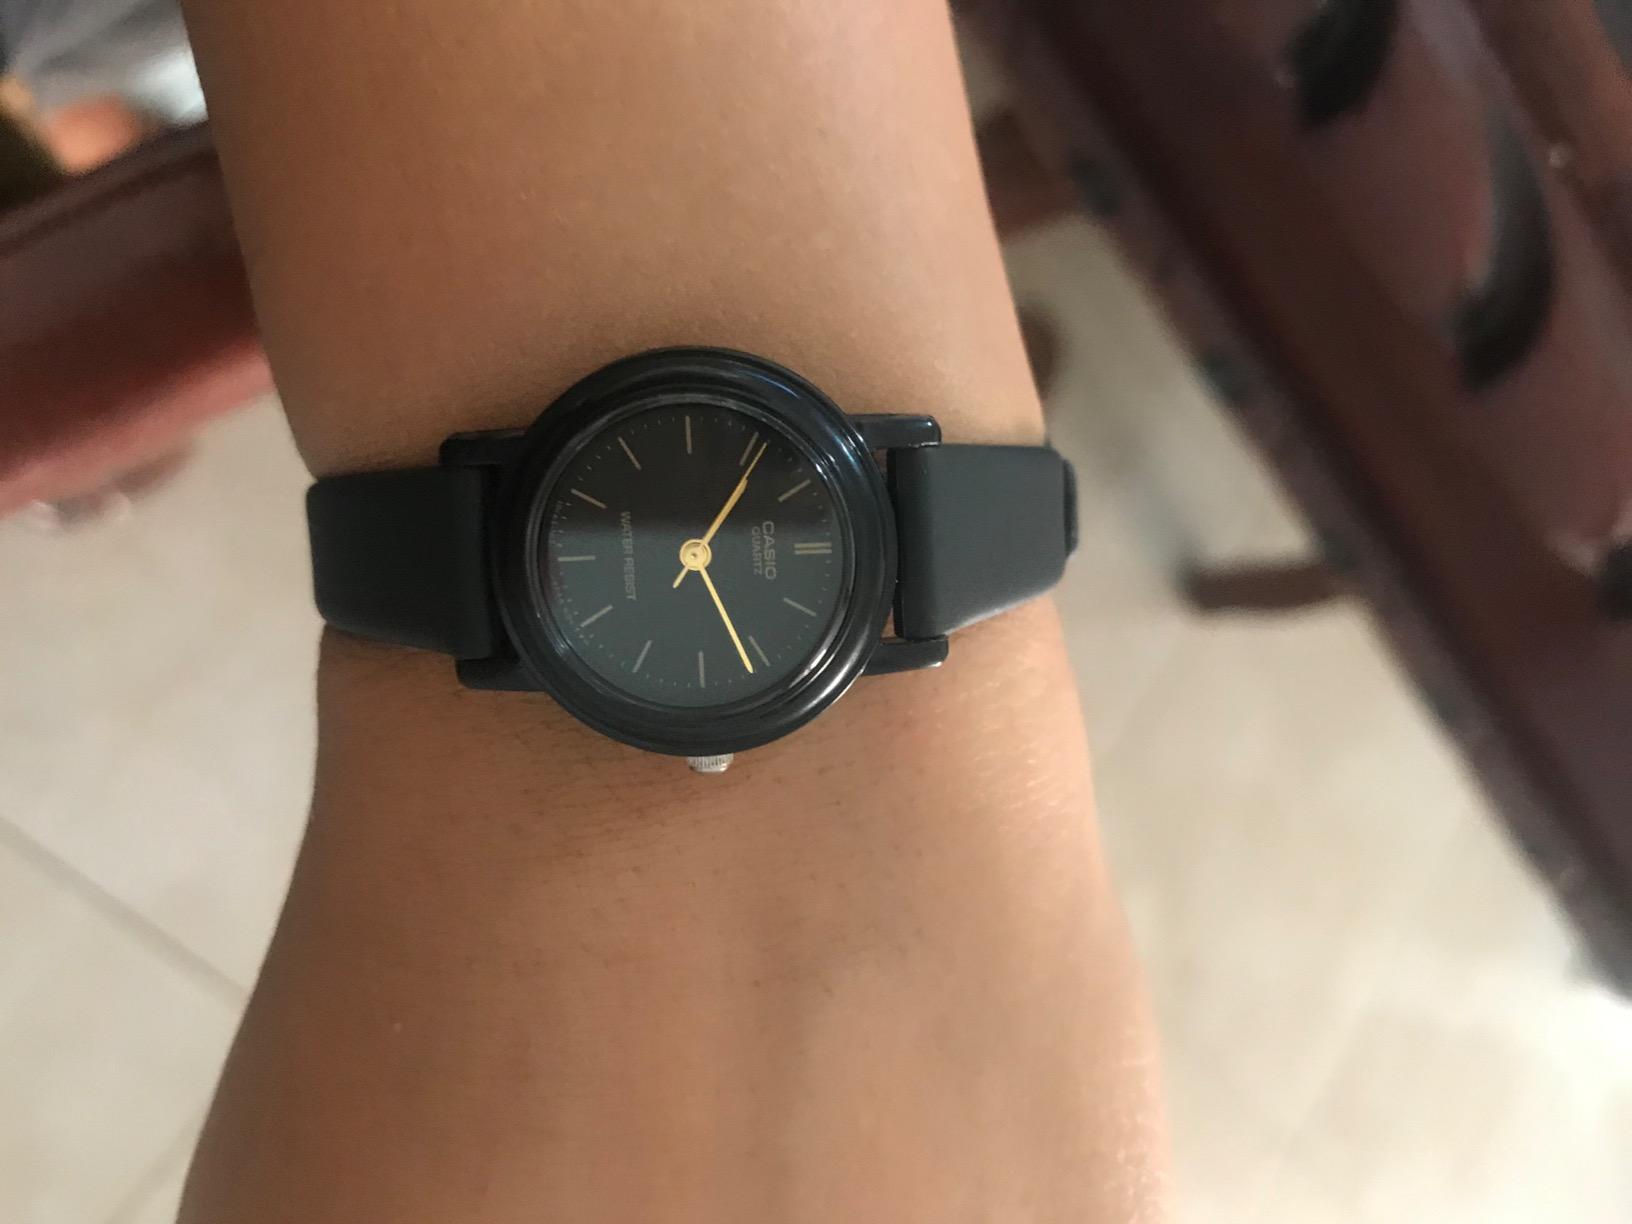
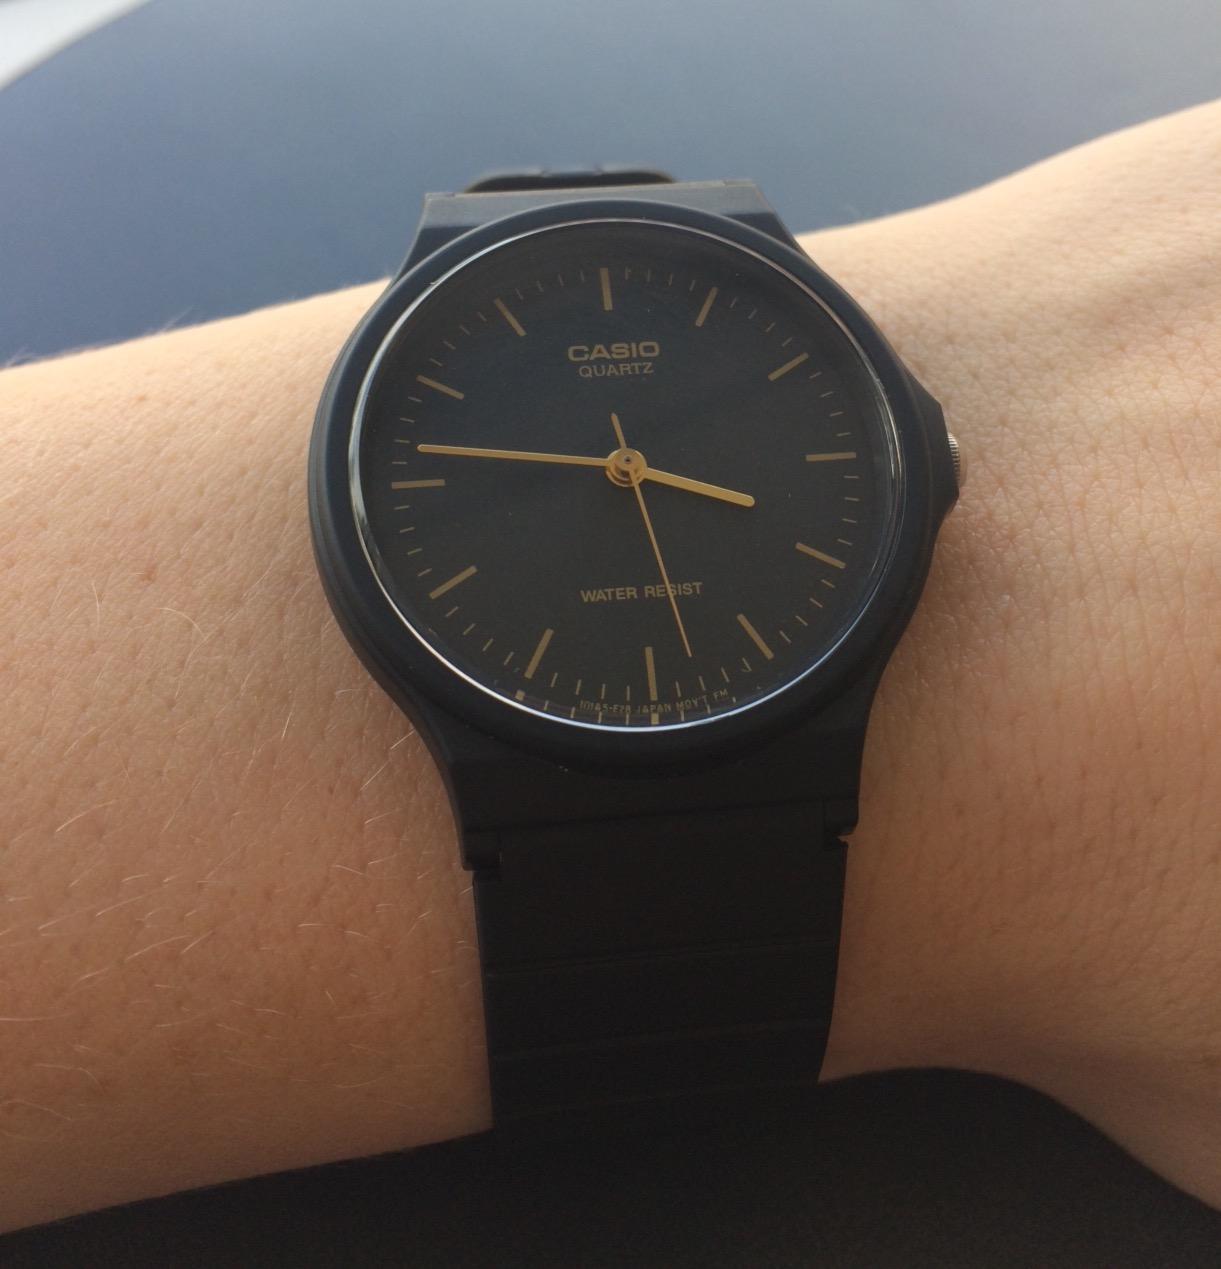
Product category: accessories_watch
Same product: no